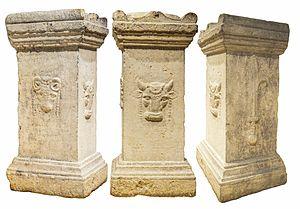
Autel taurobolique de Lyon daté de 160, musée gallo-romain de Fourvière, CIL XIII 1751. Face latérale gauche (tête de bélier), face centrale (tête de taureau et texte), face latérale droite (harpé, couteau de sacrifice). Montage de trois photographies.
Un autel taurobolique est un monument de pierre destiné à commémorer un sacrifice nommé taurobole, pratiqué en l’honneur de la déesse Cybèle, qui consiste à sacrifier un taureau, parfois un bélier.
À l’époque gallo-romaine, Lyon était un centre religieux important, et notamment, à partir de 160, un sanctuaire y était dédié à la déesse phrygienne Cybèle. Des sacrifices en son honneur, les tauroboles, y étaient célébrés, et commémorés par des autels tauroboliques dont plusieurs exemplaires ont été retrouvés. Ils sont conservés au musée gallo-romain de Fourvière.
L'épigraphie lyonnaise regroupe l'ensemble des documents épigraphiques retrouvés sur le site de Lyon, en France. Dès la Renaissance, des ouvrages recensent les inscriptions antiques ou du haut Moyen Âge, et cette science se développent progressivement ; les lettrés de l'époque regroupant les textes trouvées au hasard ou sur des pierres de remploi. Les premiers catalogues de grandes ampleurs sont réalisés au XIXᵉ siècle. Au cours du XXᵉ siècle, les fouilles archéologiques augmentent considérablement la masse documentaire et la collection d'épigraphie lyonnaise est à présent l'une des plus importantes de France.